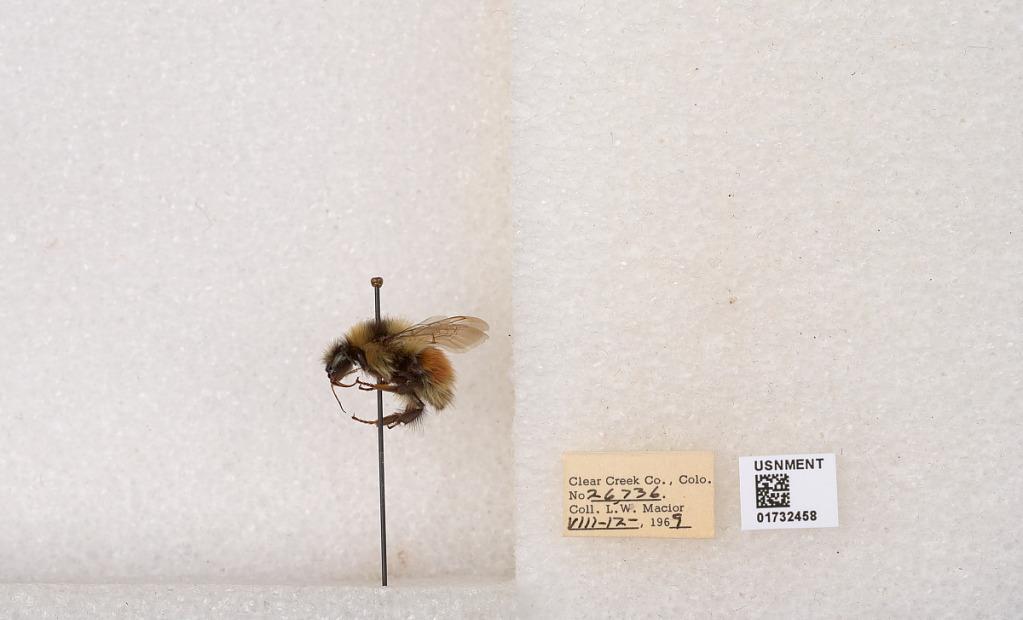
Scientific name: Bombus (Pyrobombus) sylvicola Kirby
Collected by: L. Macior
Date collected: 1969-8-12
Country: United States
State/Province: Colorado
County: Clear Creek
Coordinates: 39.7006, -105.694